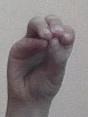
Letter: ha